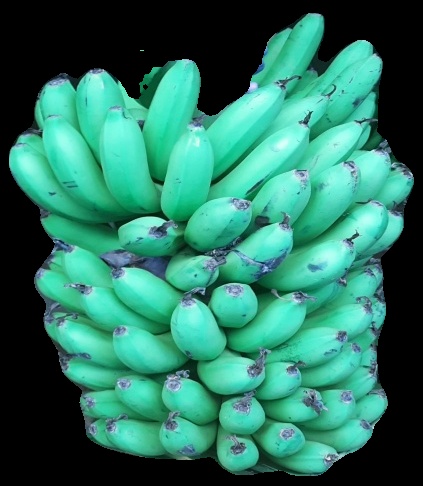
Variety: pachbale
Grade: grade1